Toivo Mäkelä

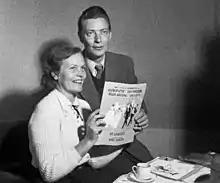
Mäkelä with Irma Seikkula in 1954

Toivo Mäkelä (26 September 1909 – 20 April 1979) was a Finnish film actor, appearing in more than 50 films between 1951 and 1979. He won a Jussi Award for Best Actor in 1978 and was awarded a Pro Finlandia medal in 1960.